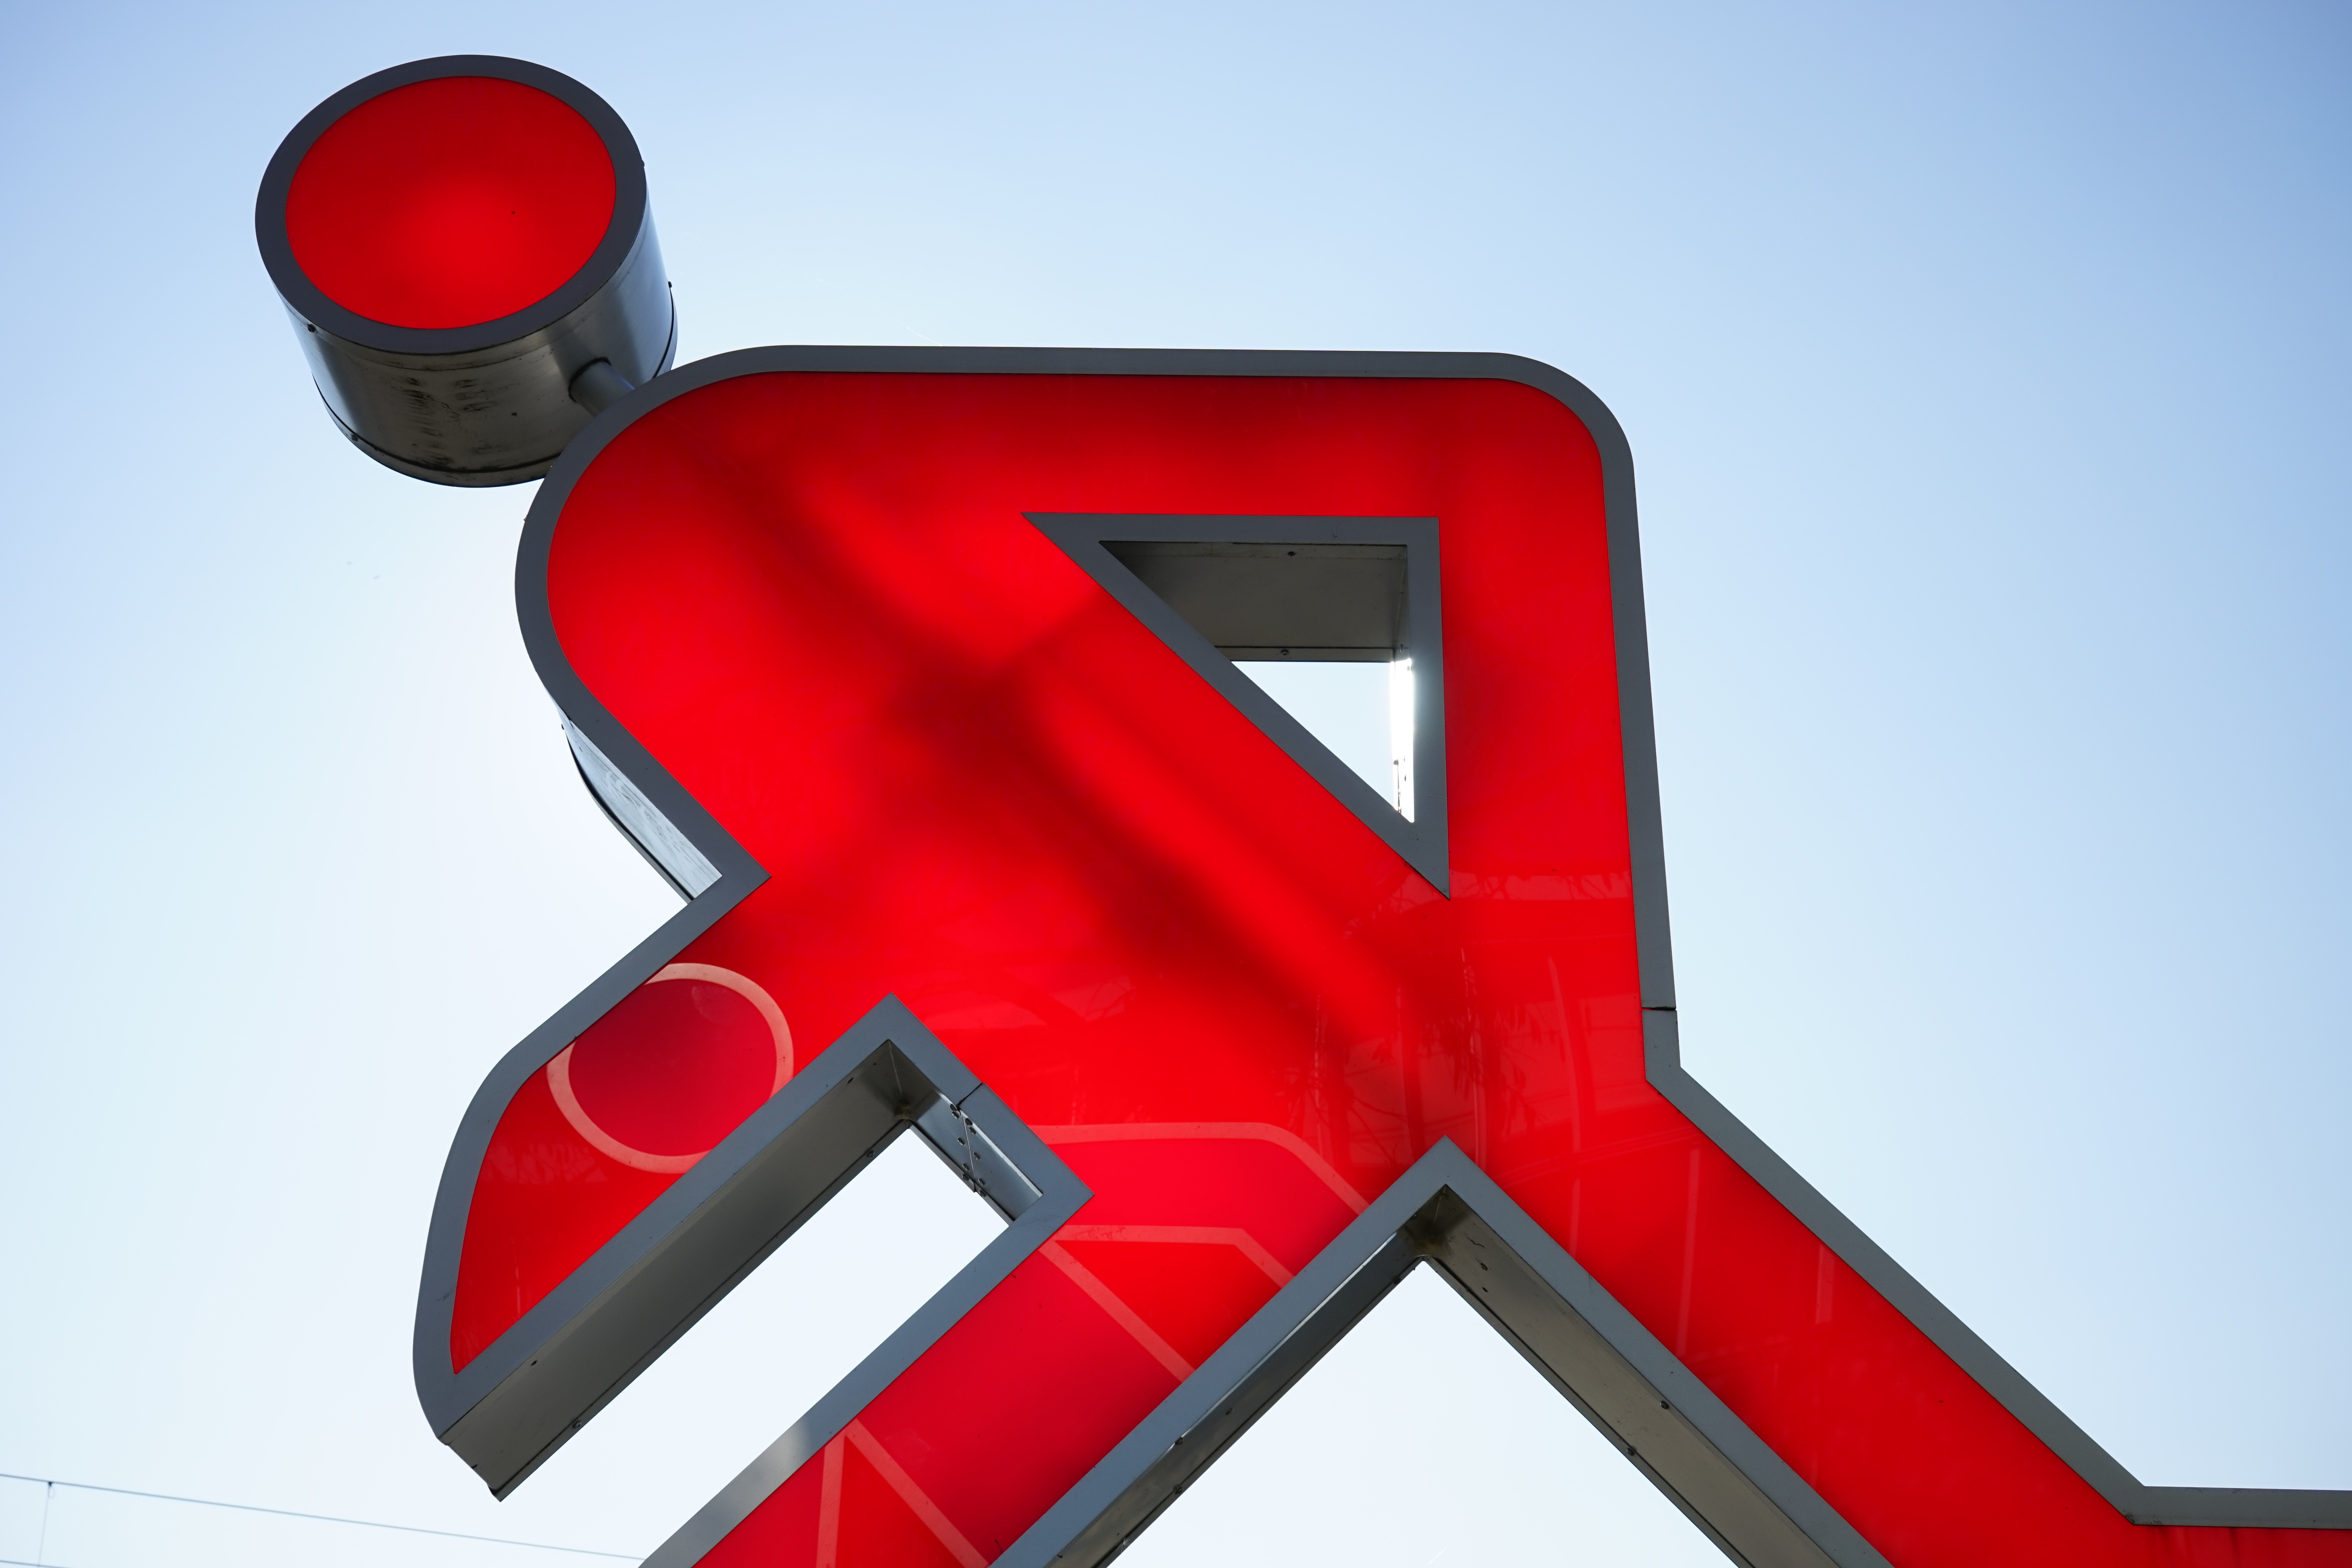
man, person, number, sign, red, symbol, jogger, signage, brand, font, figure, illustration, bright, males, stylized, traffic sign